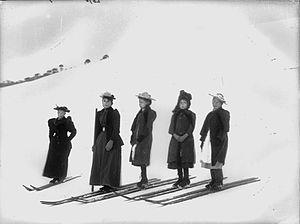
L'Australie reçoit suffisamment de neige pour pratiquer le ski sur les Alpes australiennes et une partie de la Tasmanie. Les Alpes traversent le Territoire de la capitale australienne, la Nouvelle Galles du sud et le Victoria et comprennent seize parcs et réserves nationaux Les Australiens ont fait du ski alpin à partir du XIXᵉ siècle, le point de départ étant probablement Kiandra en 1861. Parmi les stations de sports d'hiver les plus connues, on peut citer Thredbo et Perisher en Nouvelle-Galles du Sud, Mount Buller, Falls Creek et Mont Hotham au Victoria. Parmi les skieurs les plus connus, on peut citer Malcolm Milne, Zali Steggall, Alisa Camplin et Dale Begg-Smith.
Selwyn Snowfields est une petite station de ski dans le nord des Snowy Mountains aux Nouvelle-Galles du Sud, Australie, dans le comté de la Snowy River et le parc national du Kosciuszko. Selwyn Snowfields est situé à proximité de la ville de Adaminaby. Elle se situe à environ 200 km de la ville de Canberra, près du village de Cabramurra, qui est la plus haute ville d'Australie.